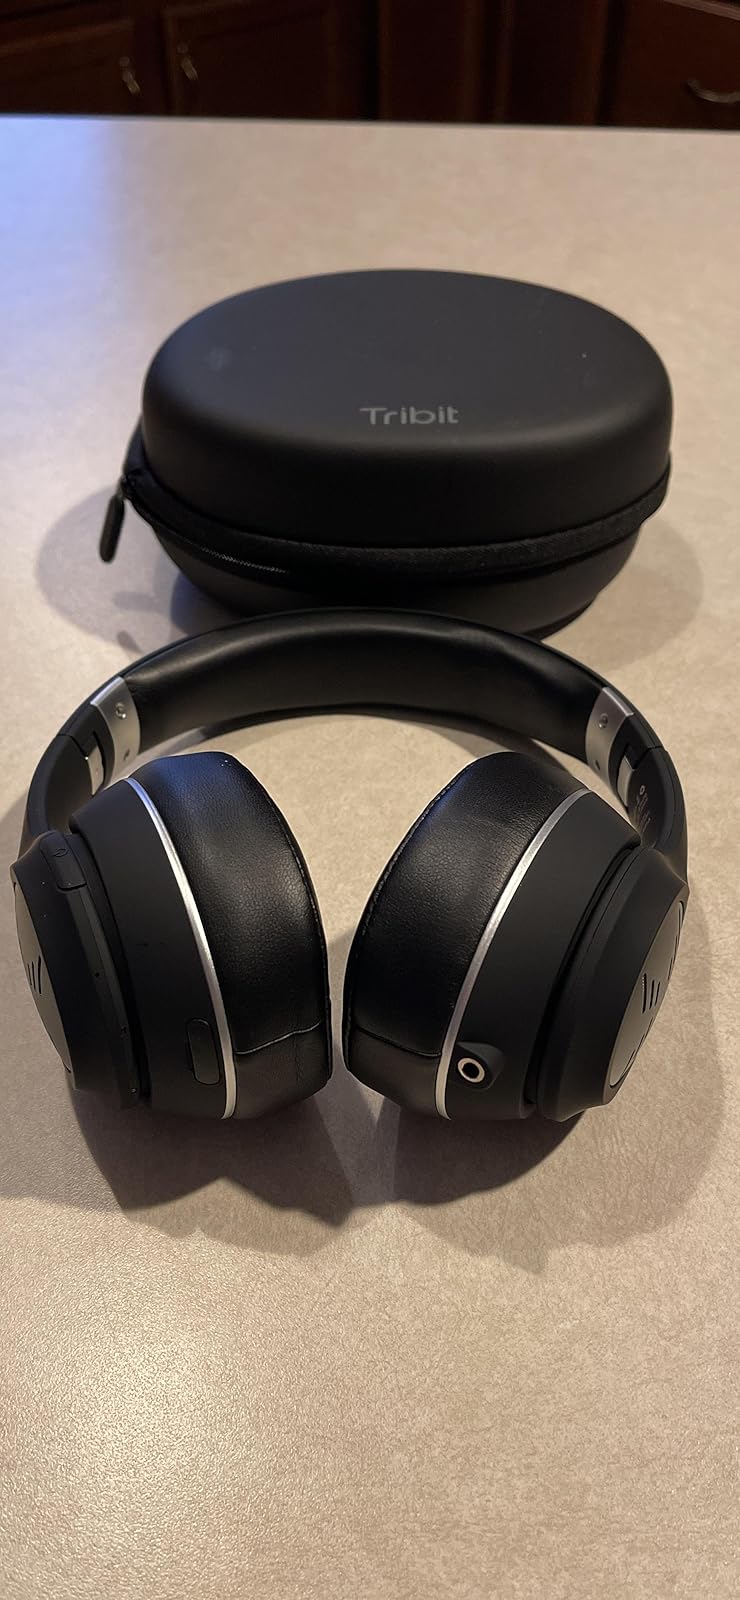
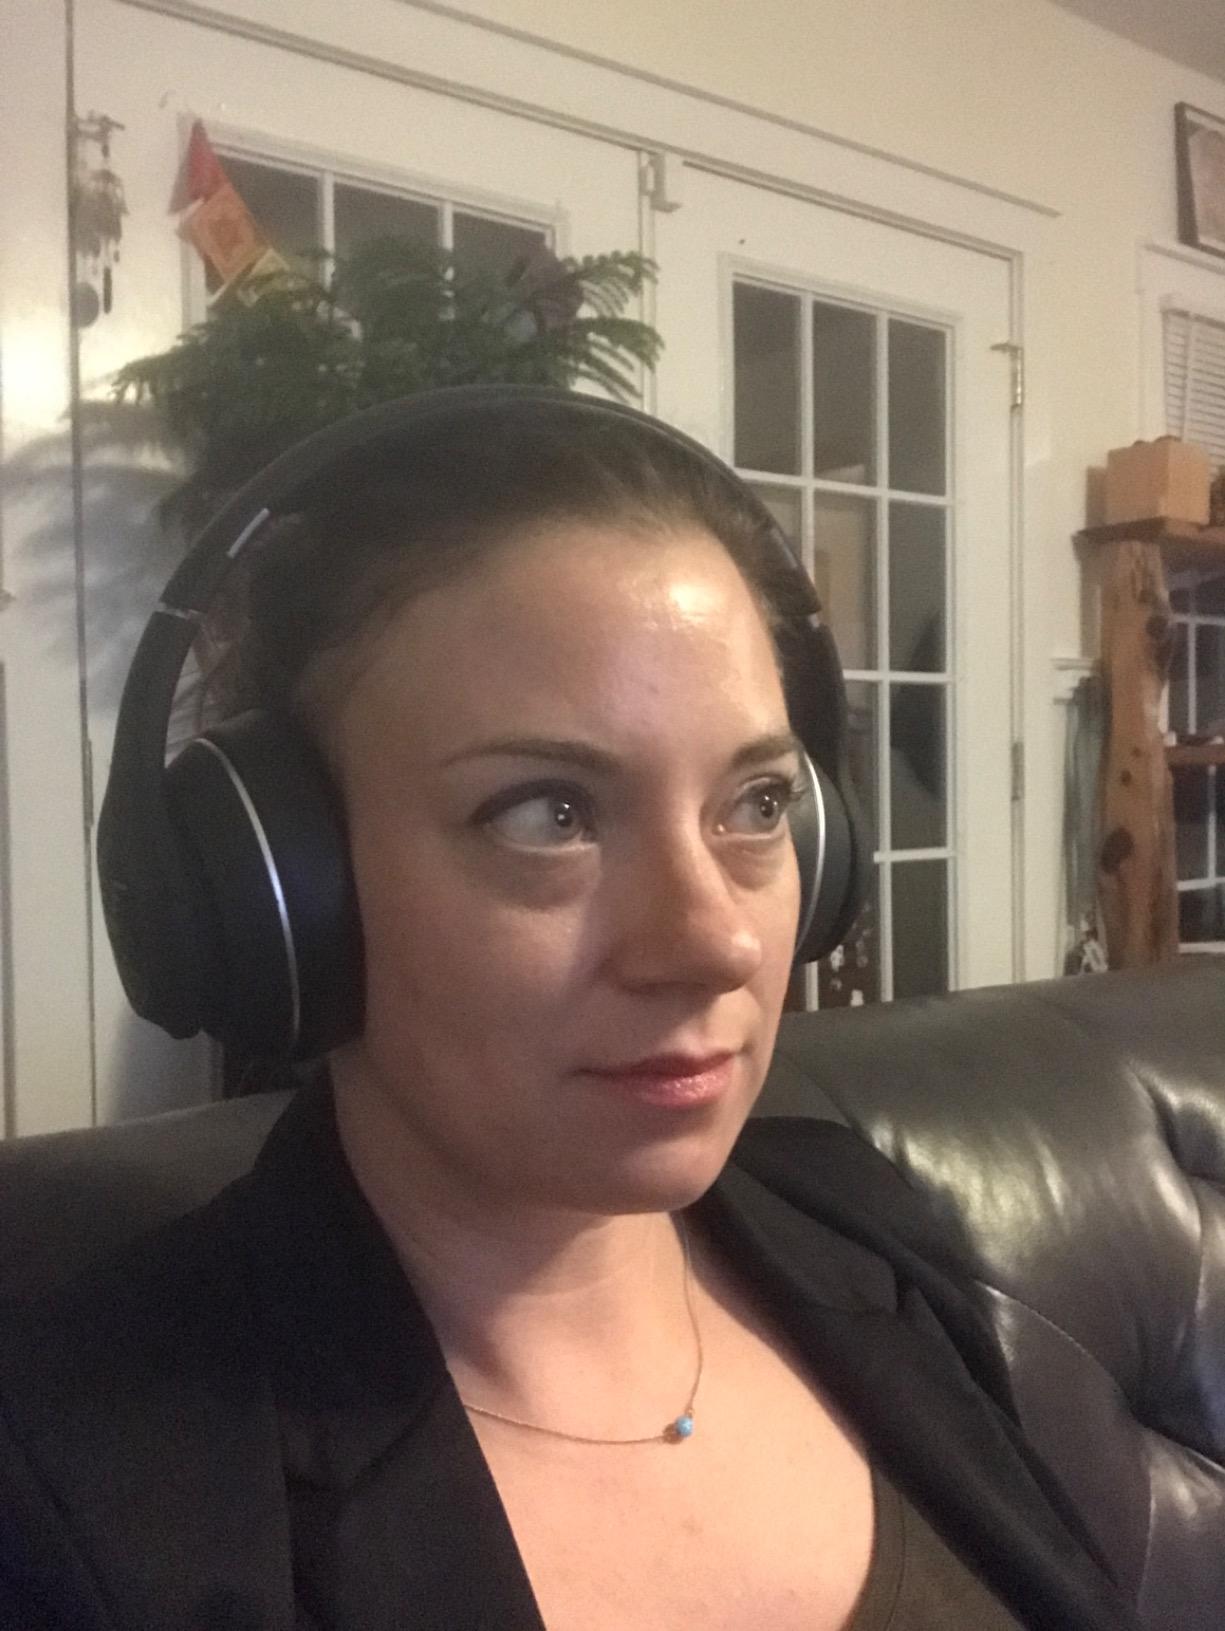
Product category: headphones
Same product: yes